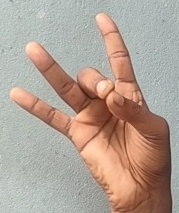
ASL sign: 8